Uvea (Wallis and Futuna)

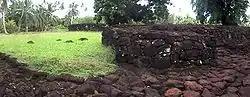
Talietumu archaeological site

ʻUvea has probably been inhabited by Polynesians since the 15th century CE and was then part of the Tuʻi Tonga Empire. The two archaeological sites of Talietumu and Tonga Toto are remains from that period.